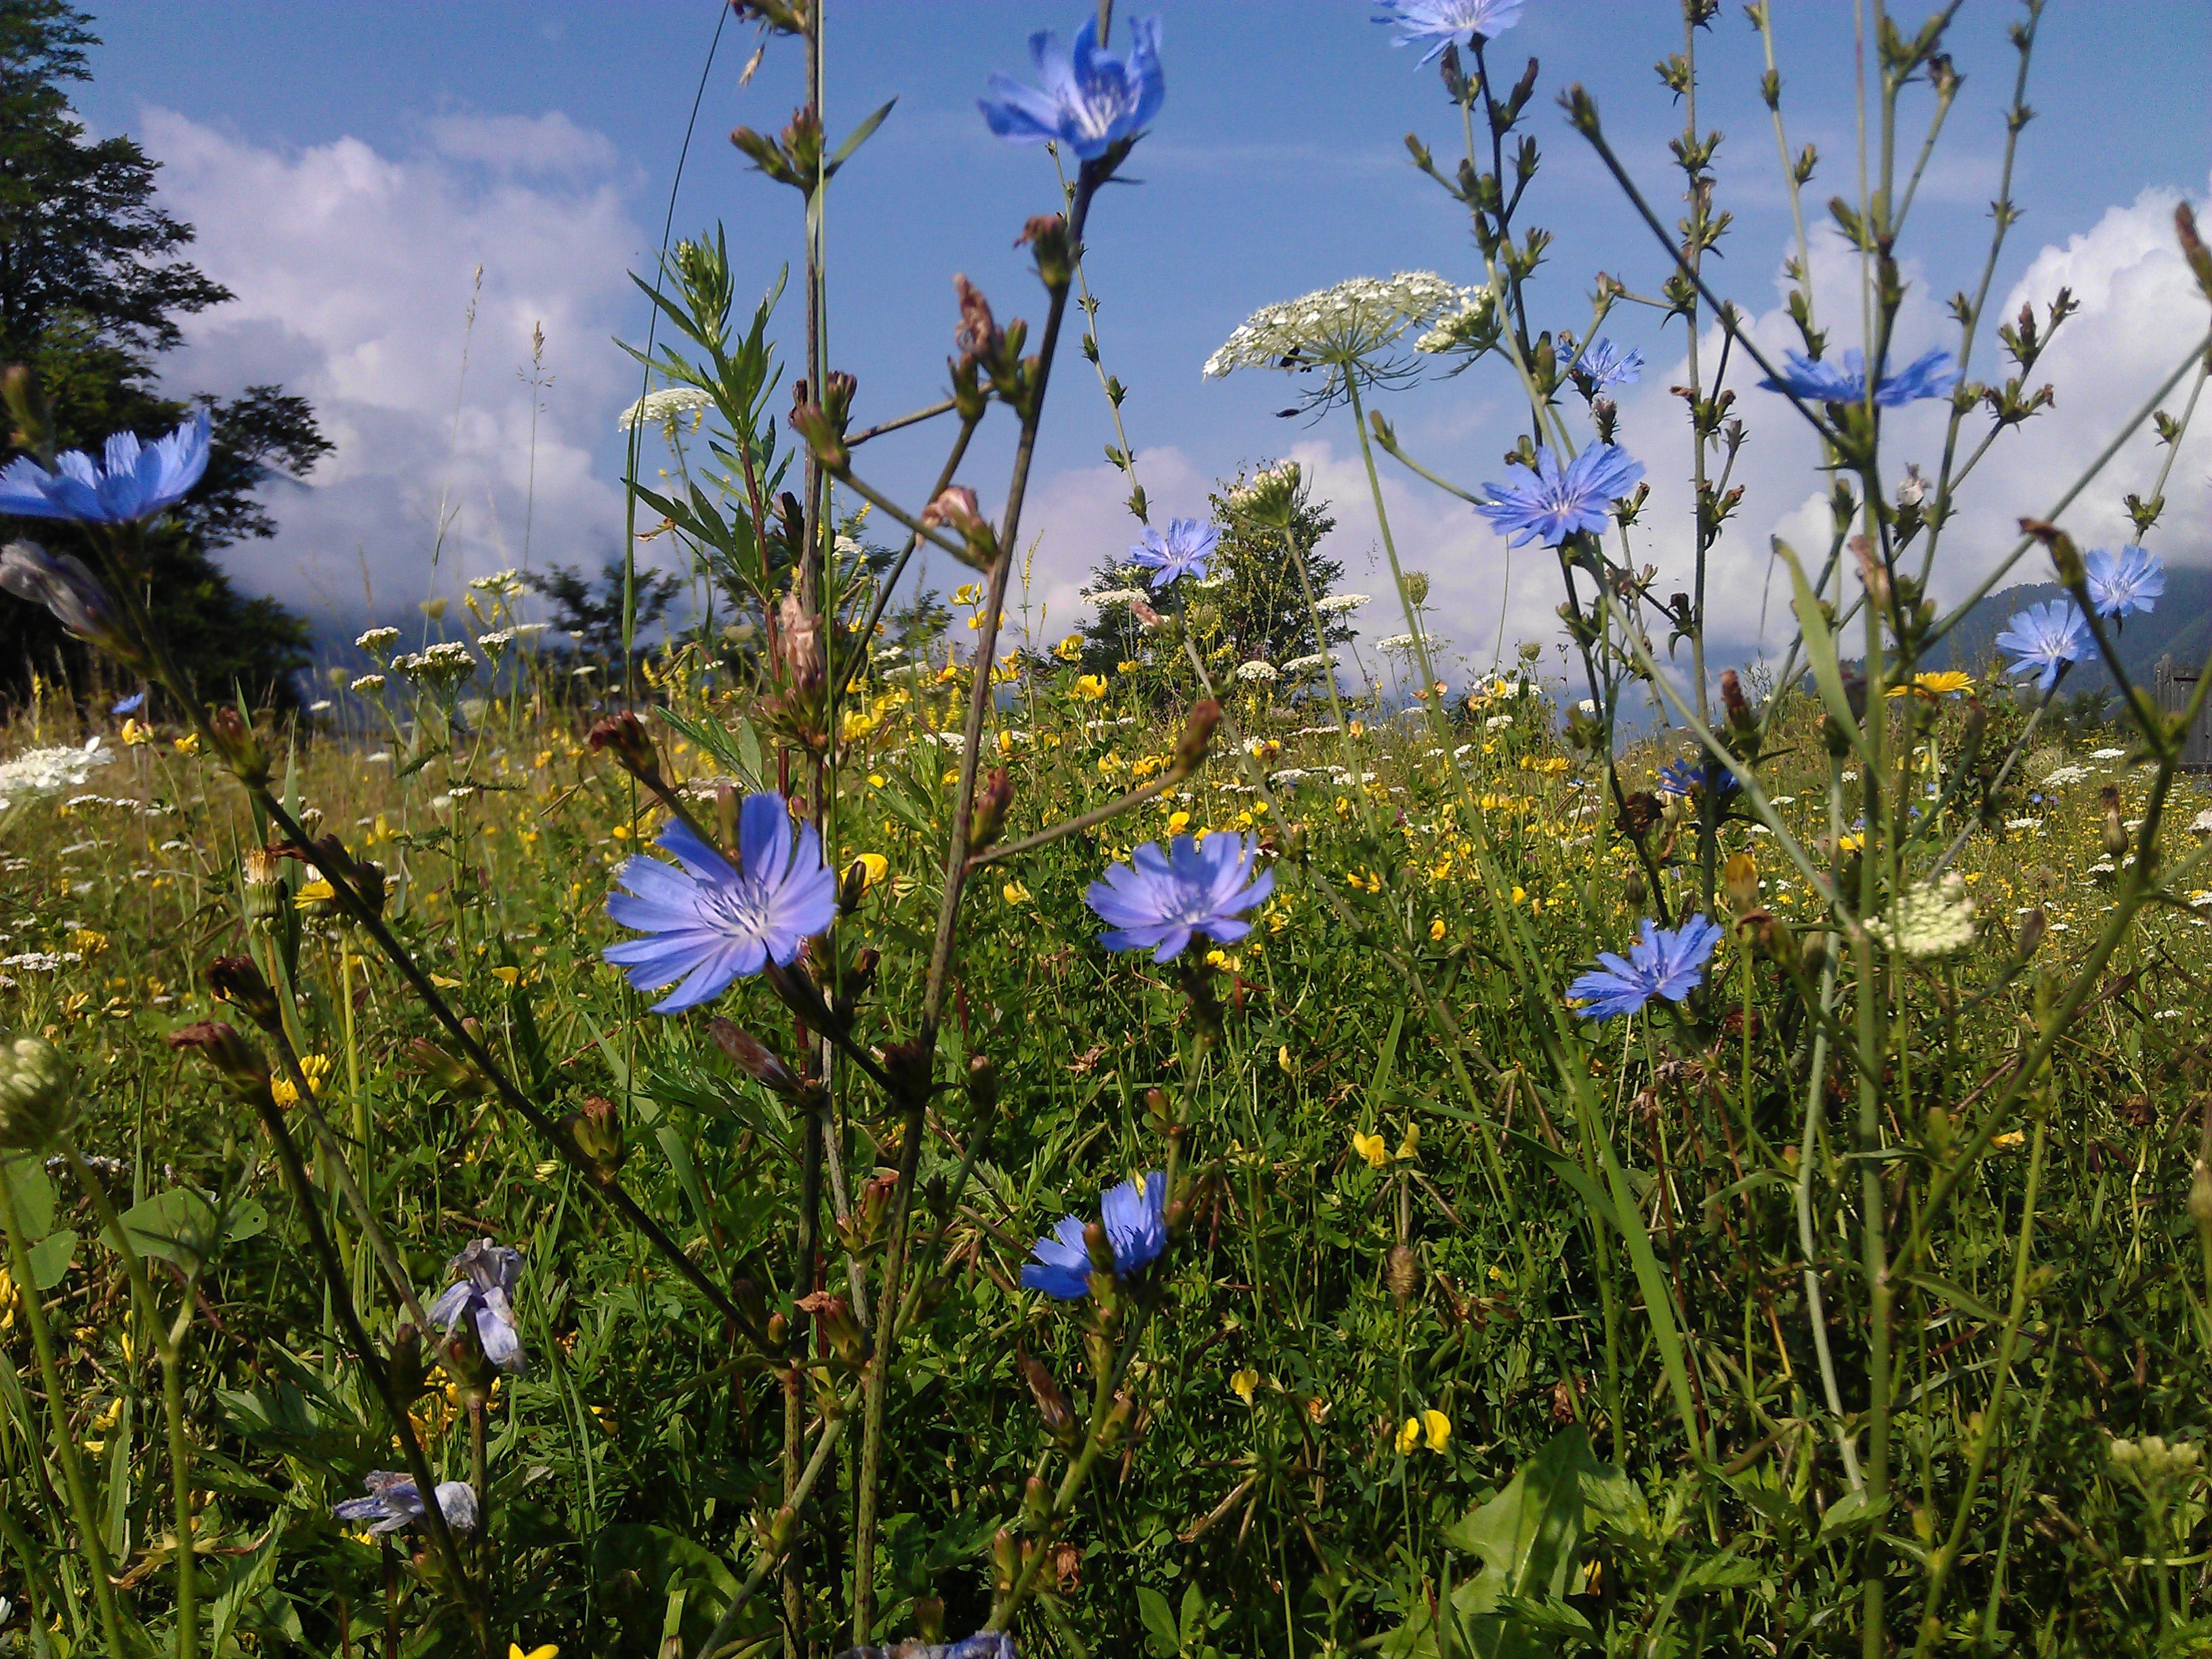
nature, grass, blossom, plant, sun, field, meadow, prairie, flower, summer, alpine, botany, flora, wildflower, flowers, austria, grassland, growing, wildflowers, habitat, ecosystem, bluebottle, alive, summer flowers, flowering plant, alpine meadow, natural environment, land plant